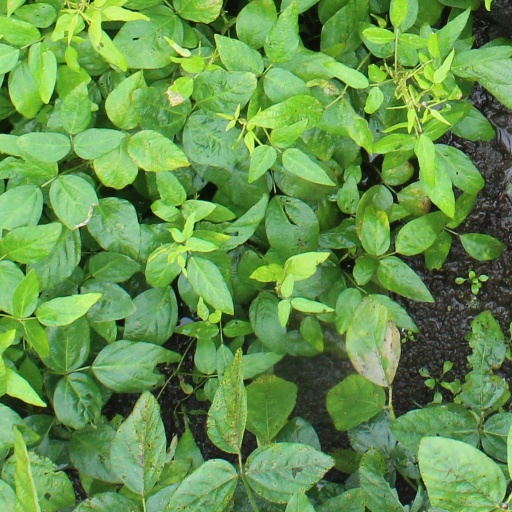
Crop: soybean